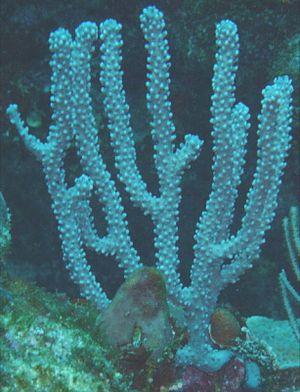
Un « récif corallien mésophotique » est un récif situé à une profondeur moyennement éclairé, entre la surface et les grands fonds